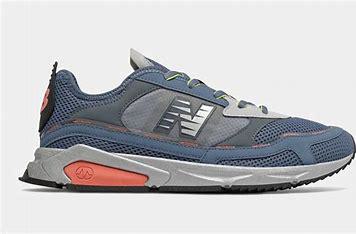
Brand: New
Model: Balance New Balance X Racer